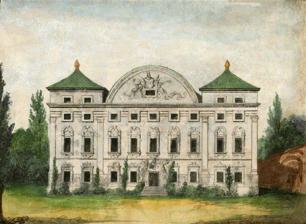
Building: Sapieha Palace, Vilnius
Country: Lithuania
Year built: 1697
Main façade of the Sapieha Palace after restoration in 2024 Side façade of the Sapieha Palace after restoration in 2024 Sapieha Palace ( Lithuanian : Sapiegų rūmai , Polish : Pałac Sapiehów w Wilnie ) is a High Baroque palace in Sapiegos str., Antakalnis district of Vilnius , Lithuania . It is the only surviving of several palaces formerly belonging to the Sapieha family in the city. The palace is surrounded by the remains of the 17th-century formal park, with parterres , ponds, and avenues. The impressive Baroque gate secures the entrance to the park from Antakalnis street and the other gate is on the opposite side of the park, near the palace. Both of them were restored in 2012. History Main façade of the Palace in 1819 Drawing of the palace's main façade before reconstruction in 1830 The palace, ordered by Great Hetman of Lithuania Jan Kazimierz Sapieha the Younger was built in Baroque style in 1691–1697 in place of the former wooden mansion of Lew Sapieha (who died here in 1633). The palace was designed by Giovanni Pietro Perti and decorated with frescos by Michelangelo Palloni . The piano nobile has initially displayed Dutch tiles and mosaics representing blazons , churches, castles, and palaces owned or built by the Sapiehas. Originally, the palace had multi-floor arcades on its sides, which were later built up to gain more space inside the building. Jan Kazimierz Sapieha the Younger by building the luxurious Sapieha Palace ensemble wished to surpass the John III Sobieski projects and to show his power and ability to be a Grand Duke of Lithuania and King of Poland . 19th century In 1809 the palace was acquired by the Russian government and restructured (according to Józef Poussier 's design) into a military hospital in 1843. Much of the rich interior was destroyed throughout the 19th century. 20th century The exterior of the palace was restored only in 1927-1928 and the building housed University 's ophthalmology institute until World War II . Since the war, it has been used as a military hospital again and fell into disrepair. 21st century In the early years of the century the complex housed the Sapieha Hospital ( Lithuanian : Sapiegos ligoninė ). Since 2012, the palace has been undergoing restoration, in an attempt to bring it as close as possible to its original Baroque appearance. See also Sapieha Palace, Warsaw Slushko Palace References